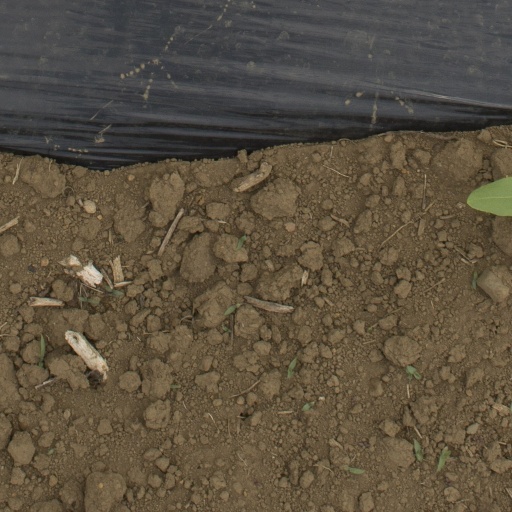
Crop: Jerusalem artichoke